Dan Cregan

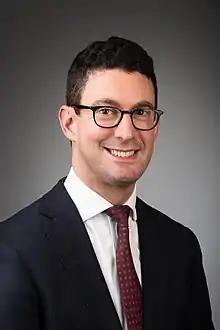

Daniel Cregan is an Australian lawyer and Independent politician who has served as Speaker of the South Australian House of Assembly and as a Cabinet Minister.